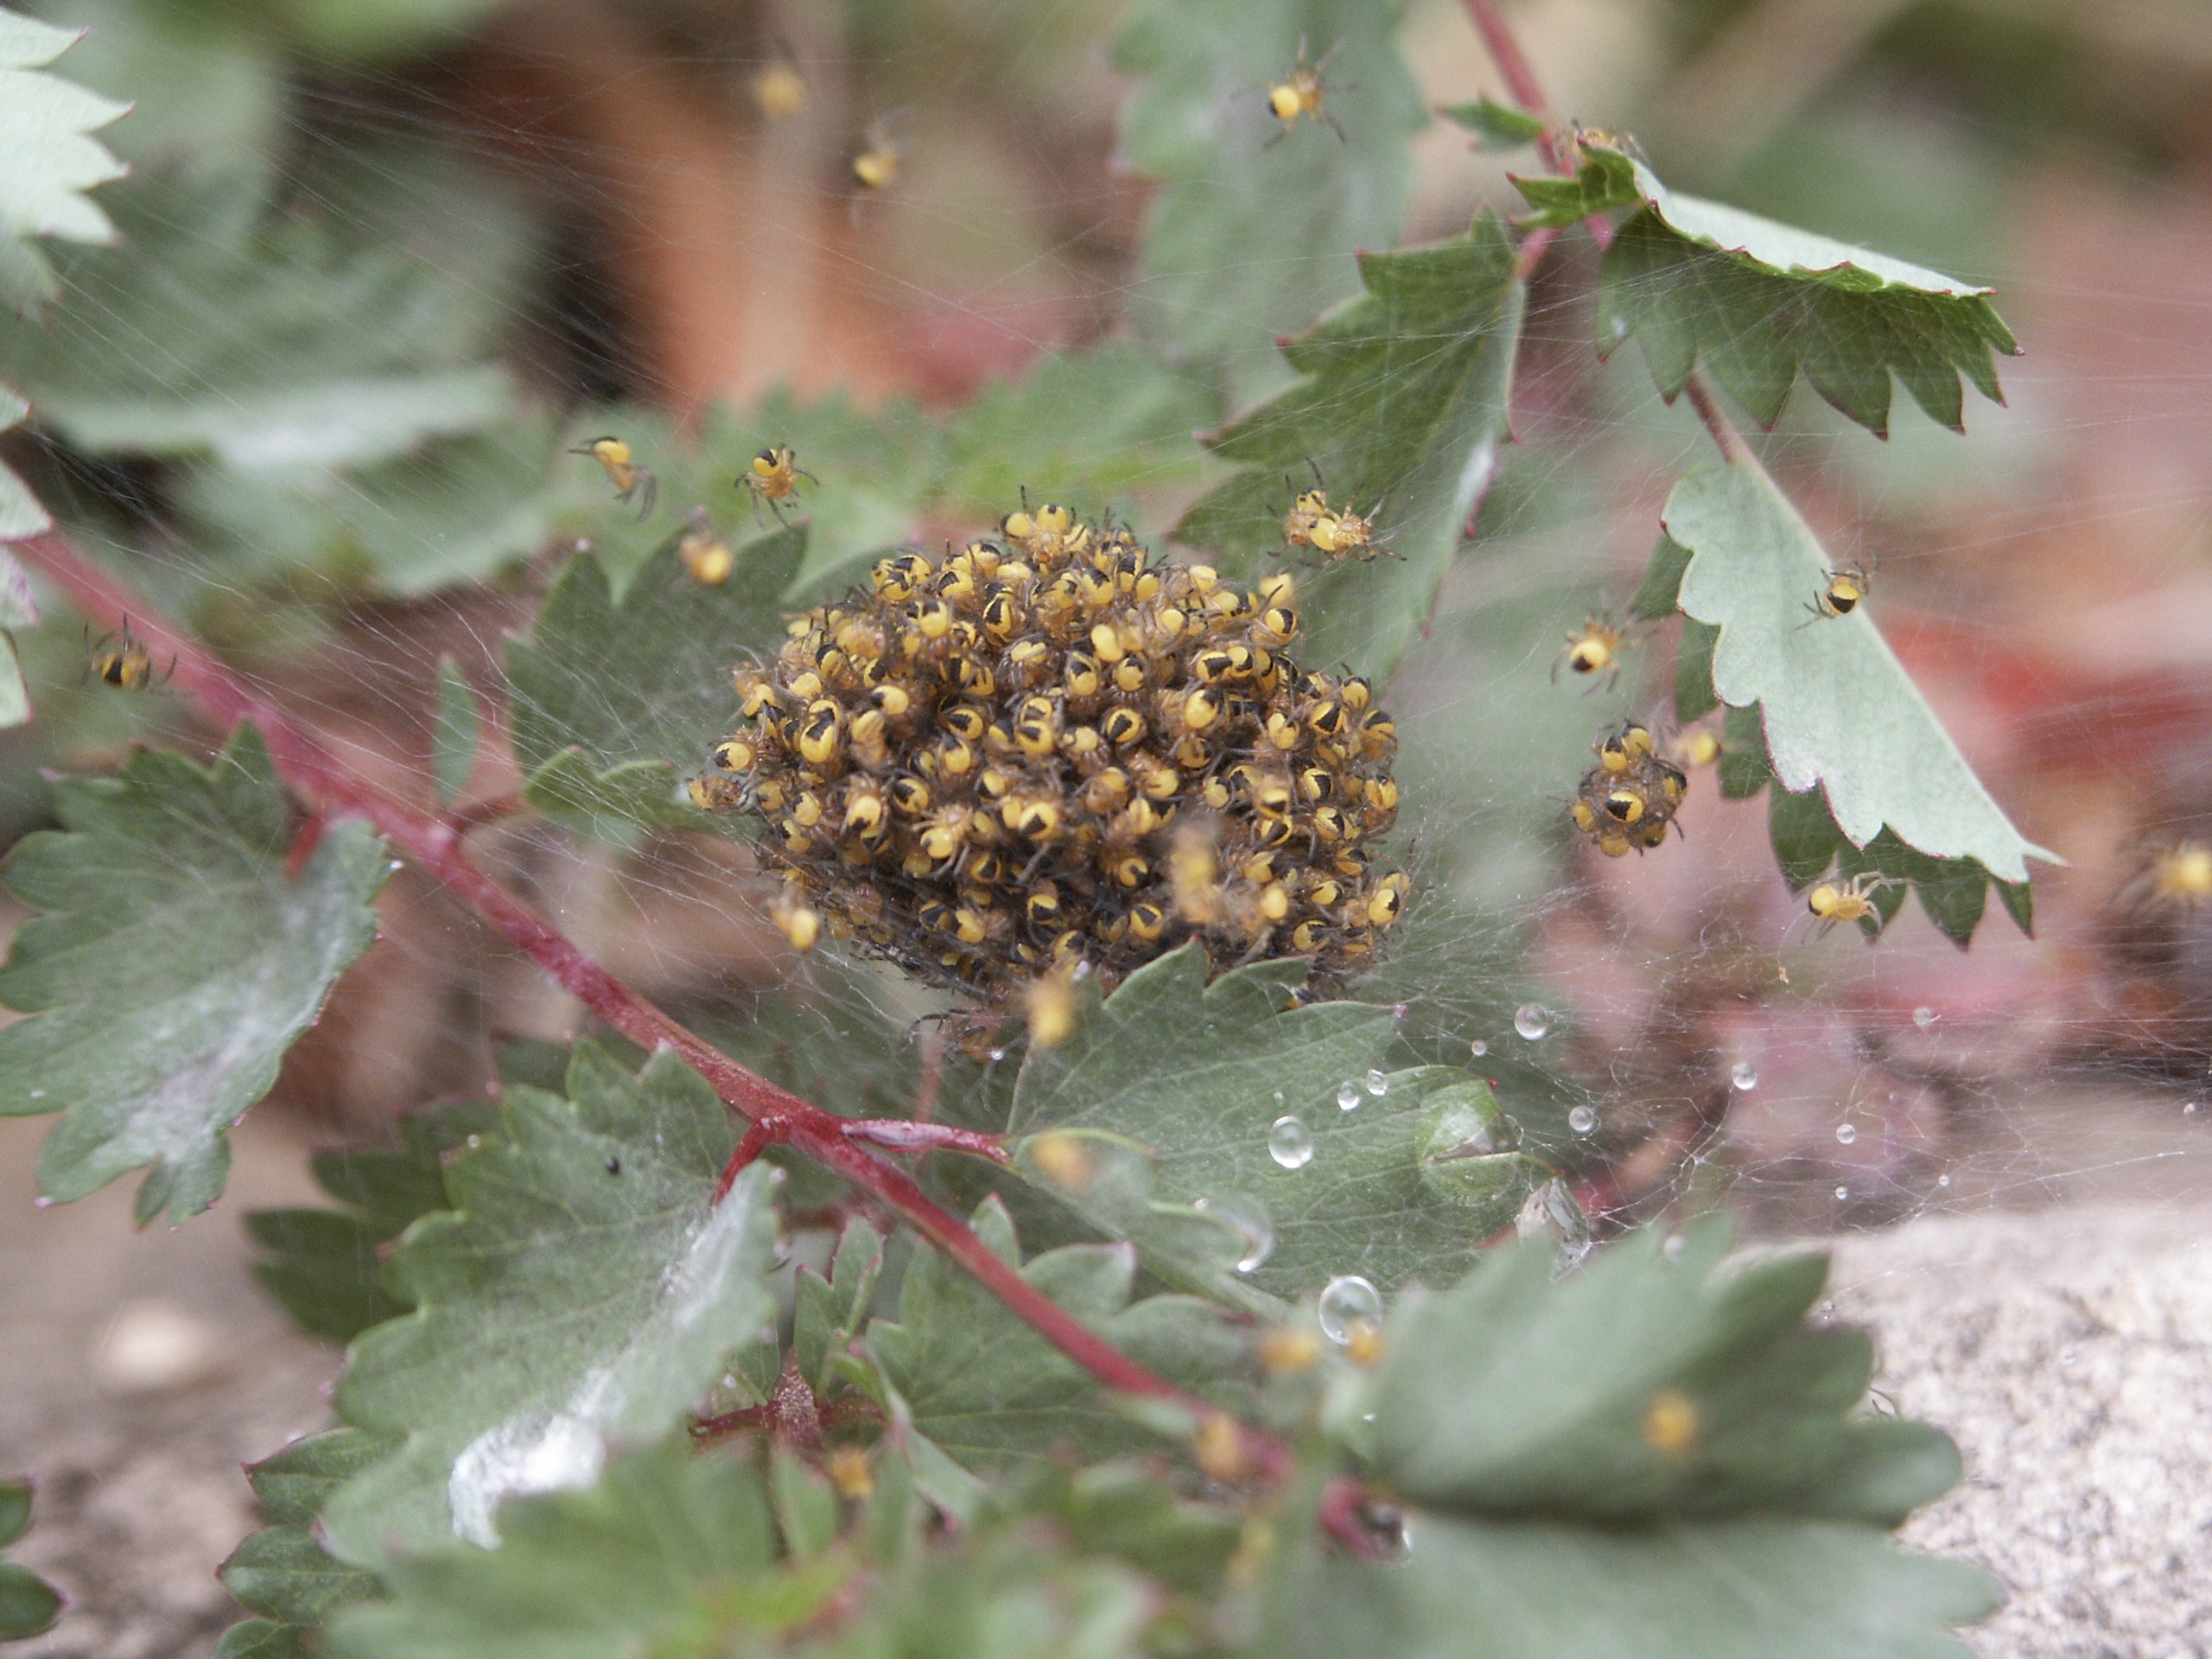
tree, nature, branch, blossom, plant, leaf, flower, food, produce, macro, autumn, botany, garden, flora, season, leaves, vegetale, shrub, nest, green color, spiders, macro photography, flowering plant, woody plant, land plant